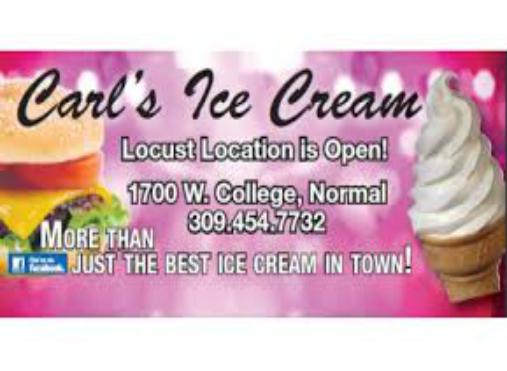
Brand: Carl's Ice Cream
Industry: Food